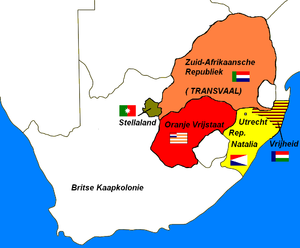
Le terme de républiques boers désigne des états sud-africains autonomes ou indépendants du XIXᵉ siècle, fondés par les descendants de langue néerlandaise des colons blancs, arrivés au Cap au XVIIᵉ siècle et par la suite désignés sous les vocables Boers, Voortrekkers puis Afrikaners.
Un Afrikaner est un Sud-africain blanc d’origine néerlandaise, française, allemande ou scandinave qui s’exprime dans une langue dérivée du néerlandais du XVIIᵉ siècle : l’afrikaans.
L'histoire de l'Afrique du Sud est très riche et très complexe du fait de la juxtaposition de peuples et de cultures différentes qui se succèdent et se côtoient depuis la Préhistoire. Les Bochimans y sont présents depuis au moins 25 000 ans et les Bantous, depuis au moins 1 500 ans. Les deux peuples auraient généralement cohabité paisiblement. L'histoire écrite débute avec l'arrivée des Européens, en commençant par les Portugais qui décident de ne pas coloniser la région, laissant la place aux Néerlandais. Les Britanniques contestent leur prééminence vers la fin du xviiiᵉ siècle, ce qui mène à deux guerres. Le xxᵉ siècle est marqué par le système législatif séparatiste et ségrégationniste de l'apartheid puis par l'élection de Nelson Mandela, premier président noir d'Afrique du Sud, à la suite des premières élections nationales multiraciales au suffrage universel organisées dans le pays.
L'appellation Blancs sud-africains désigne génériquement les Sud-Africains issus de l'immigration européenne du XVIIᵉ au XXᵉ siècles. Elle se répartit principalement entre deux groupes ethno-culturels, les Afrikaners, descendants uniquement des pionniers germano-néerlandais et français de langue afrikaans et les Anglo-sud-africains de langue anglaise.
Les Boers sont les pionniers blancs d'Afrique du Sud, originaires, pour la plupart, des régions néerlandophones d'Europe, des provinces indépendantes du nord, alors appelées Provinces-Unies, mais venant aussi d'Allemagne et de France.